Sefine Shipyard

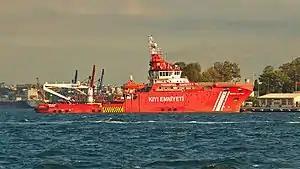
ERV "Nene Hatun", Turkey's first emergency response vessel built at Sefine Shipyard in the last months of 2014.

Sefine Shipyard is capable of processing 40,000 tons of steel sheet annually. In the last ten years, 29 ships have been built at the shipyard, including tugboats, fireboats, salvage tugs for the Turkish Directorate General of Coastal Safety, an LPG carrier for Italy, car ferries for Estonia and Norway, a 18 MW icebreaker for Russia, and well-boats. Maintenance and repair services are done in dry and floating docks, mostly for domestic ships. Conversions of dry cargo ships to cement carriers is also carried out at the shipyard. In 2015, Sefine Shipyard delivered Turkey's first emergency response vessel, the ERV "Nene Hatun" to the Directorate General of Coastal Safety.